The Survivor (Mills novel)

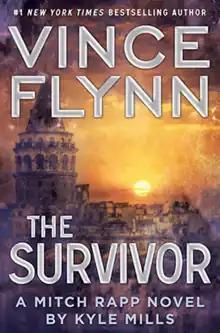

The Survivor is the fourteenth novel in the Mitch Rapp series. It was published on October 6, 2015. It is the first novel in the series to be written by Kyle Mills, after the death of previous series author, Vince Flynn.